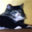
Label: cat